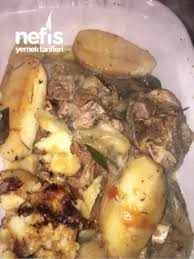
Yemek: kebap